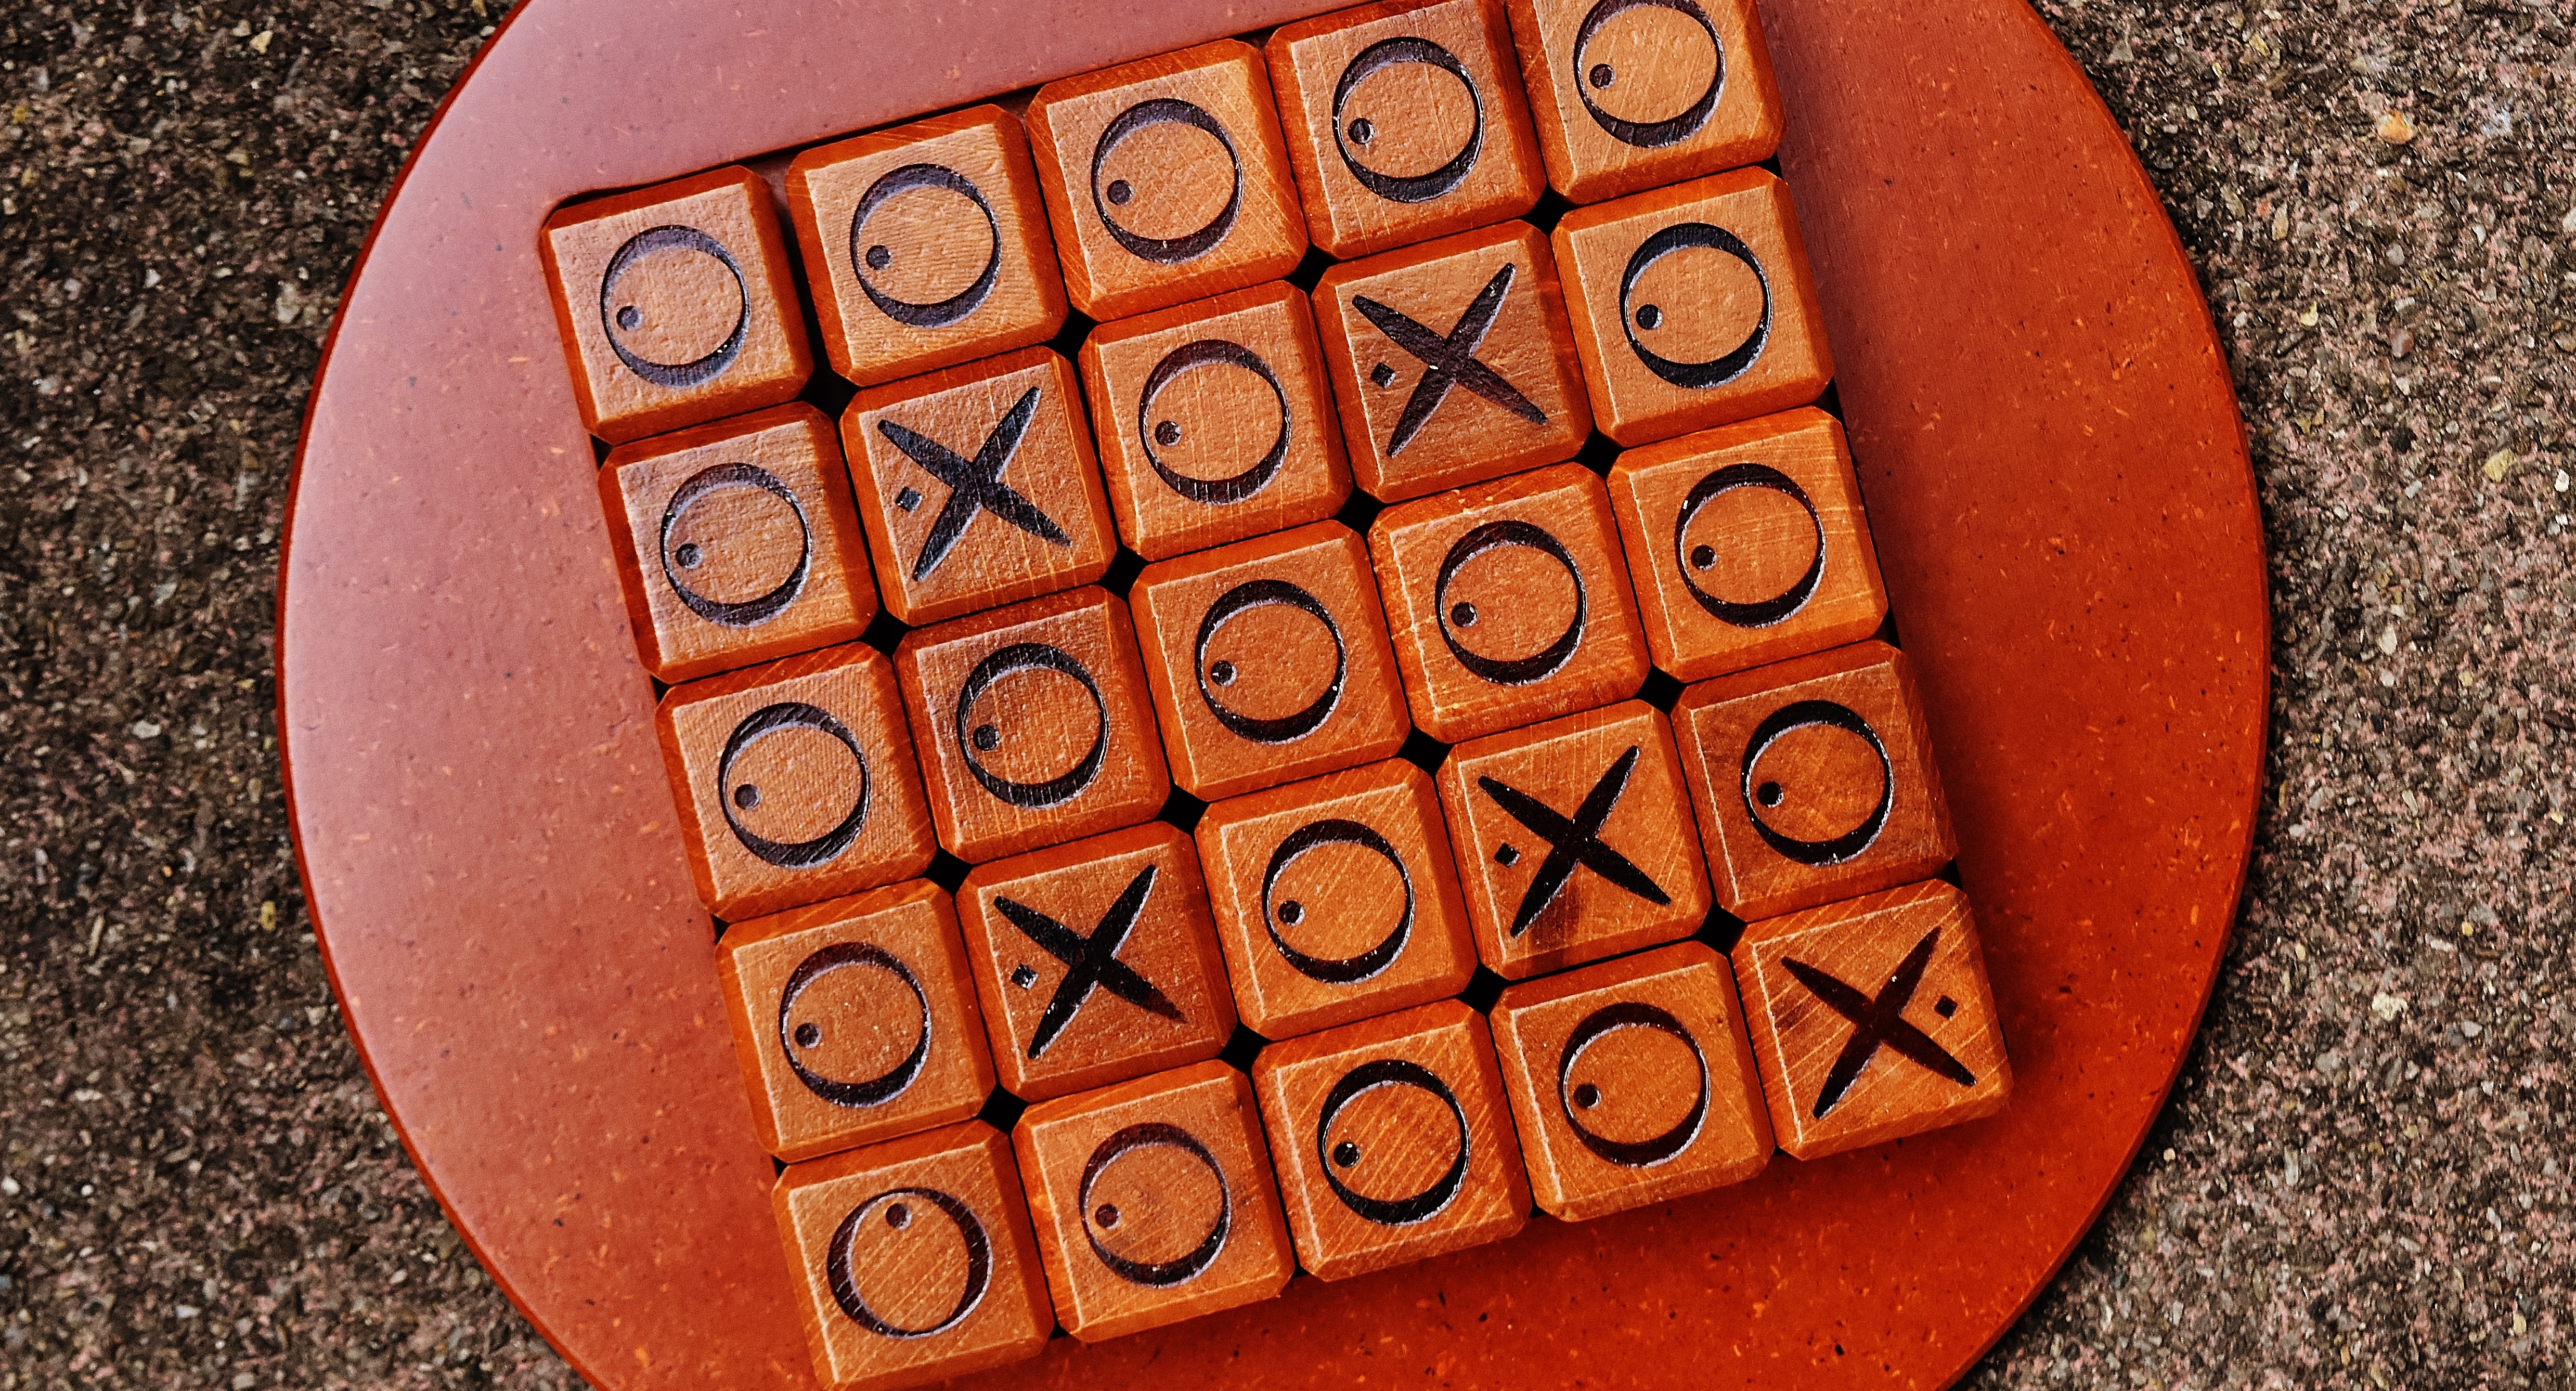
wood, play, number, food, red, chocolate, dessert, art, fun, toys, cube, carving, puzzle, shape, game board, quixo